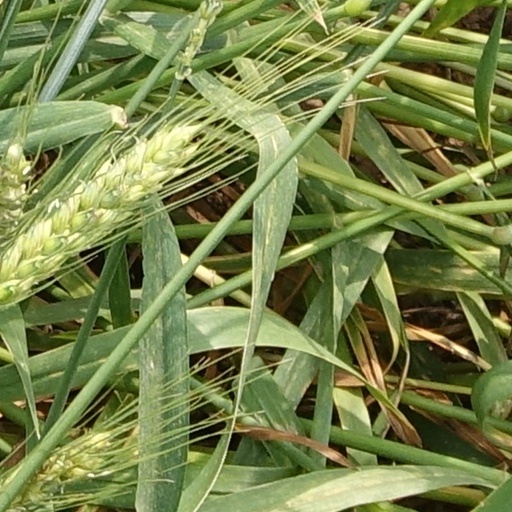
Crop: wheat